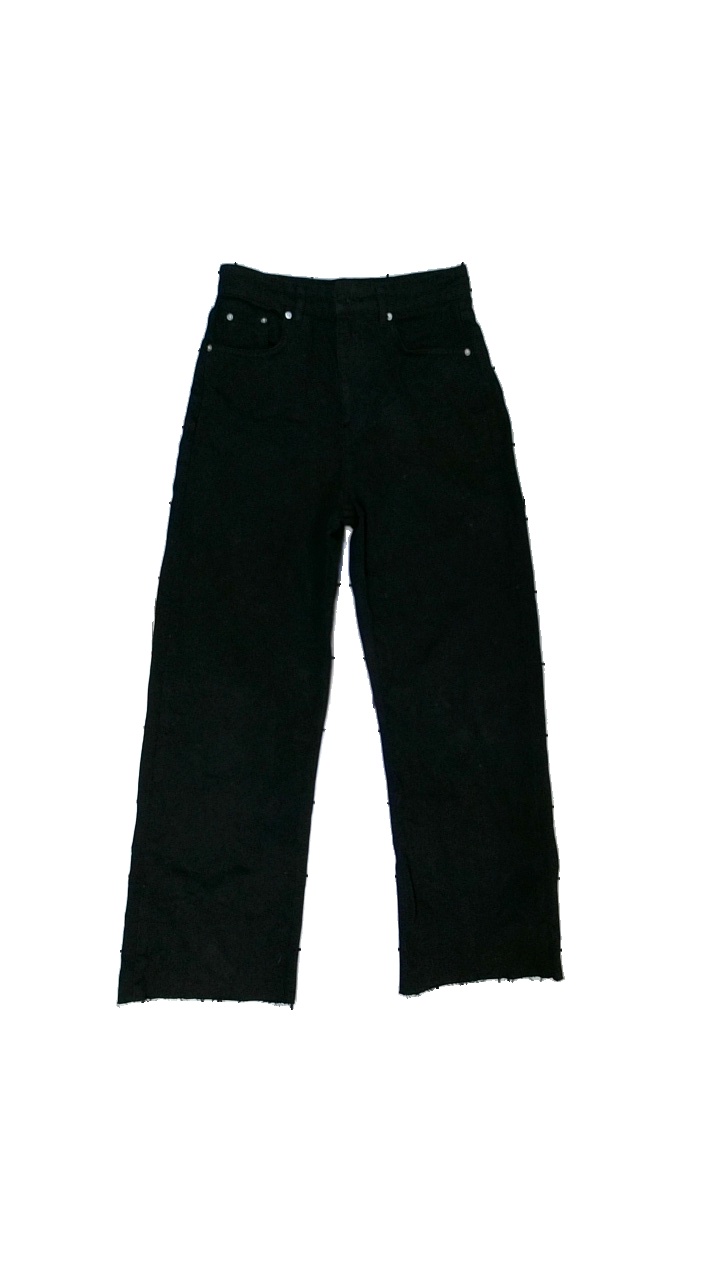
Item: Jeans (Ladies)
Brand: Gina Tricot
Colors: Black
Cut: Regular
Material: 100% cotton
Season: All
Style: Denim
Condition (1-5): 3
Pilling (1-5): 3
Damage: stained
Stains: Minor
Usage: Reuse
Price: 50-100